Restore the Fourth

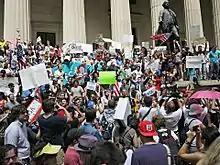
Restore the Fourth NYC

Restore the Fourth originated from the social media website Reddit, shortly after the information leak by Edward Snowden, which exposed the US National Security Agency's (NSA) mass surveillance programs, most notably the PRISM program. A Reddit subforum dedicated to the movement was created on June 8, 2013, garnering over 15,000 subscribers in 2 weeks. From there, Restore the Fourth moved to Snoonet, which is an IRC network for Reddit communities. Most movement organization efforts prior to July 4, 2013 occurred there, where local organizers, national organizers, and users from the subreddit collaborated.